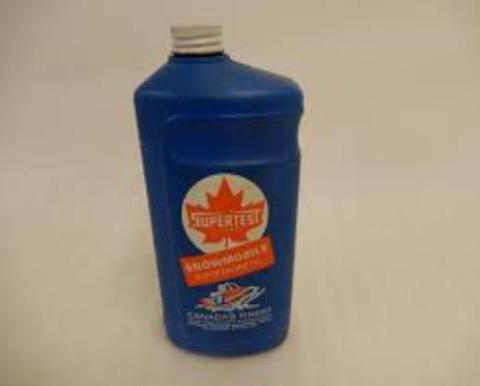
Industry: Transportation